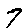
Label: 7